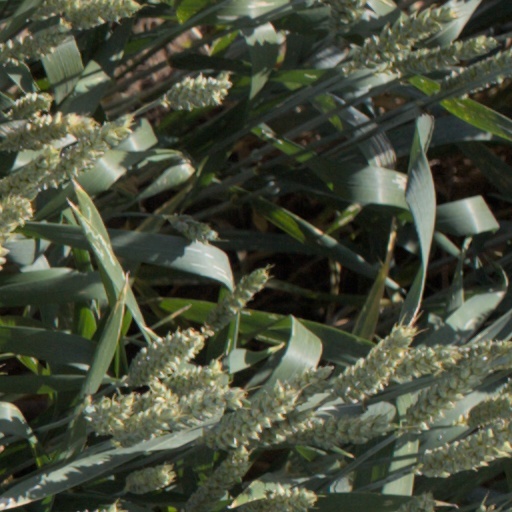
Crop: wheat